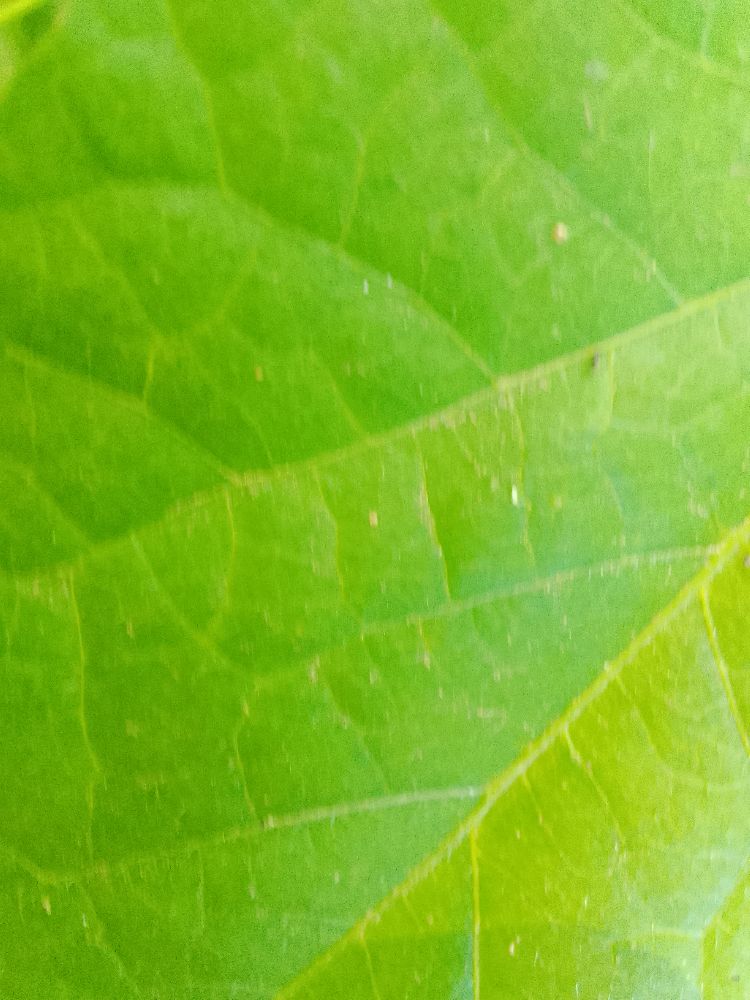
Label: healthy